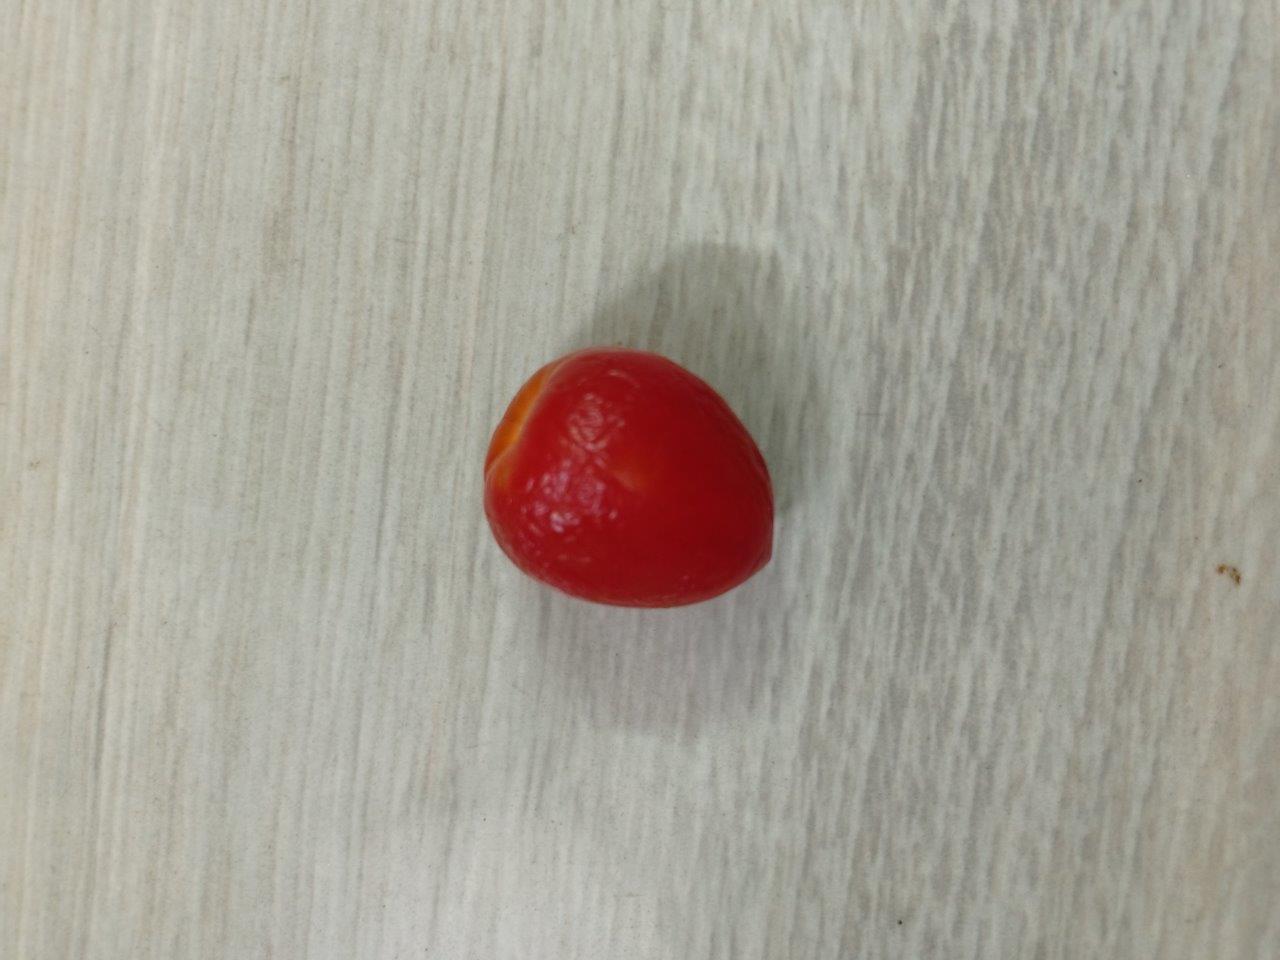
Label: Rotten